8th Malaysia International Film Festival

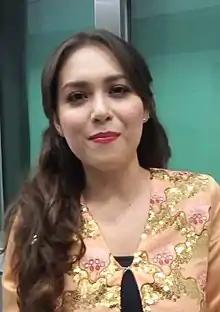
Siti Saleha, brand ambassador

The opening ceremony was held on 19 July 2025 at Sunken Garden, MyTOWN Shopping Centre. Festival ambassadors Siti Saleha, Daiyan Trisha, and Bront Palarae welcomed the guests attending the festival. This year the MIFFest will showcase 65 films from 48 countries in over 43 languages, starting with the opening film "Ninavau", a feature film depicting Sabahan and Kadazan culture.